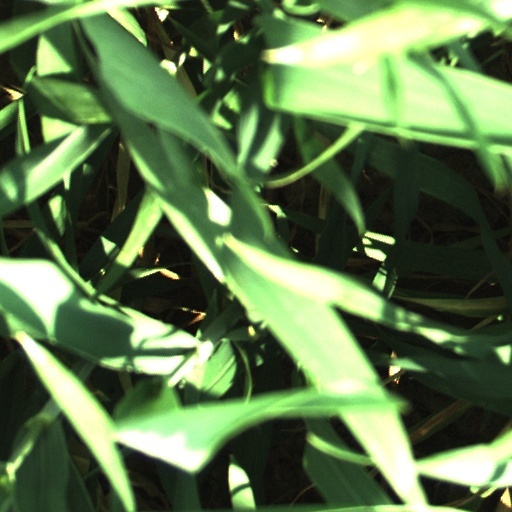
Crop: wheat